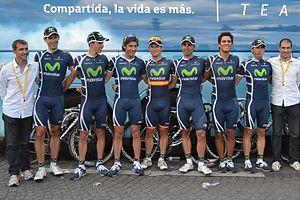
L'équipe Movistar lors de la 21e étape du tour de France 2011 Créteil-Paris